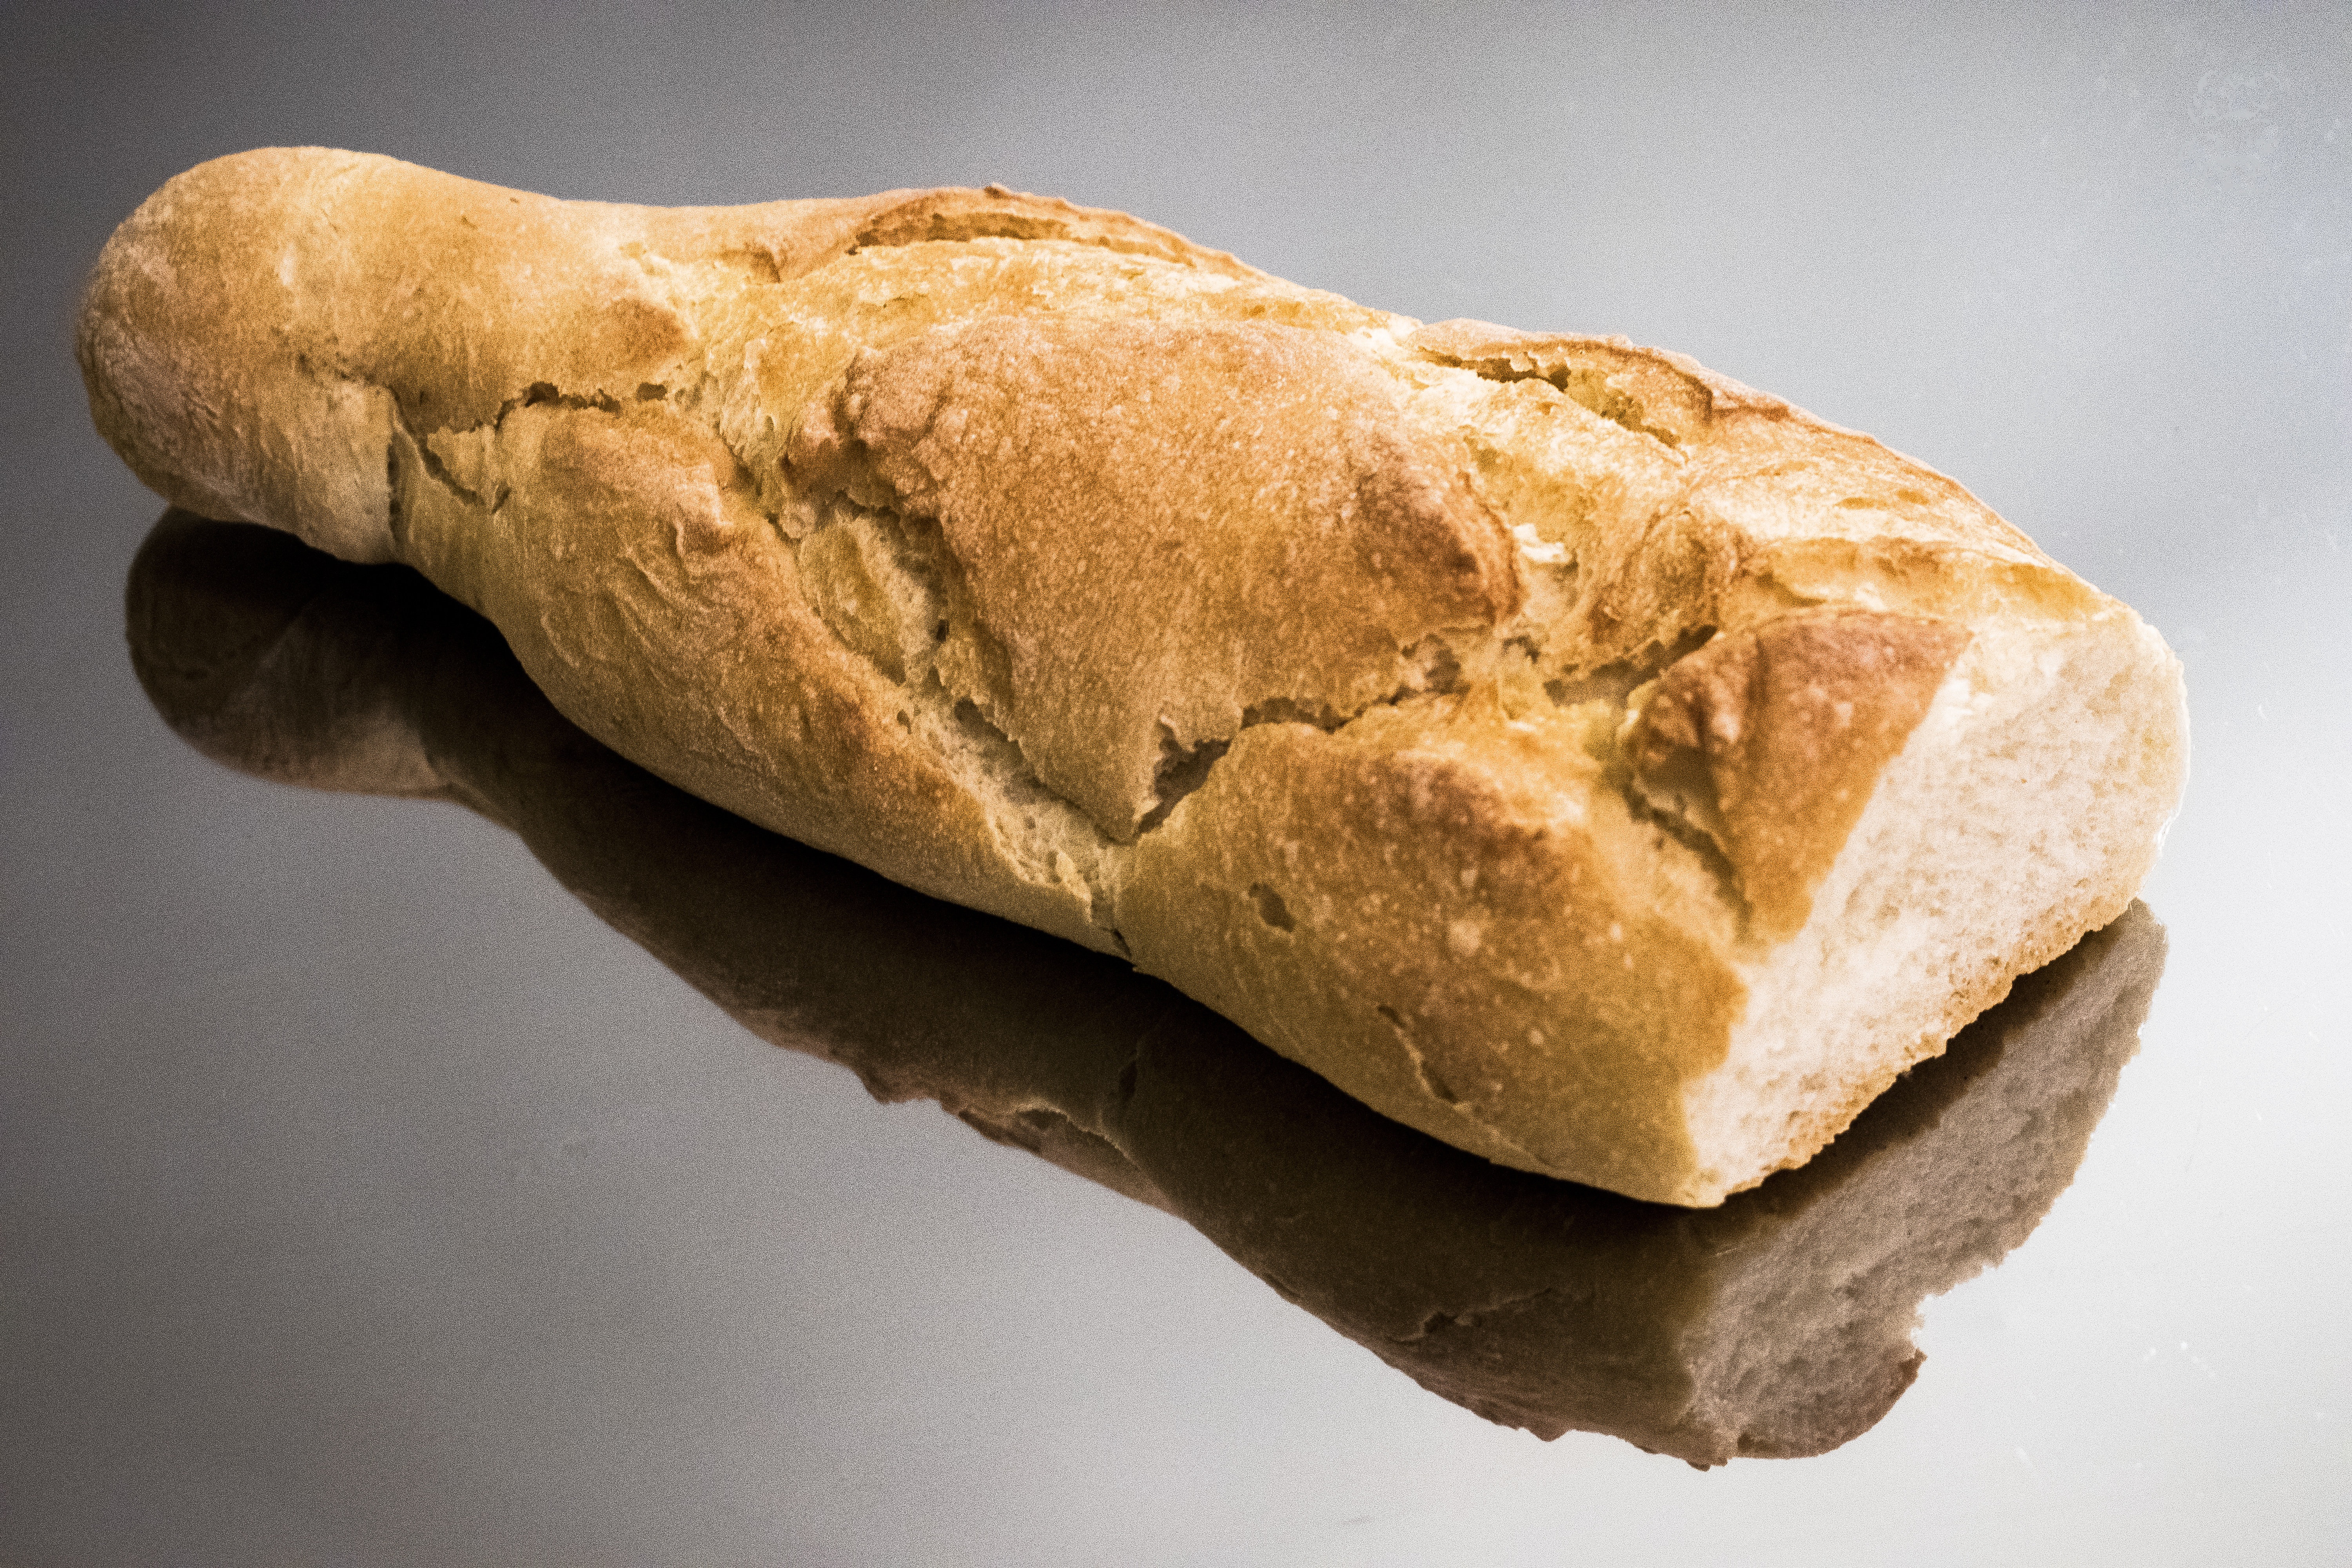
restaurant, home, food, baking, bread, baguette, ciabatta, gastronomy, flour, baked goods, pact, rye bread, grass family, whole grain, sliced bread